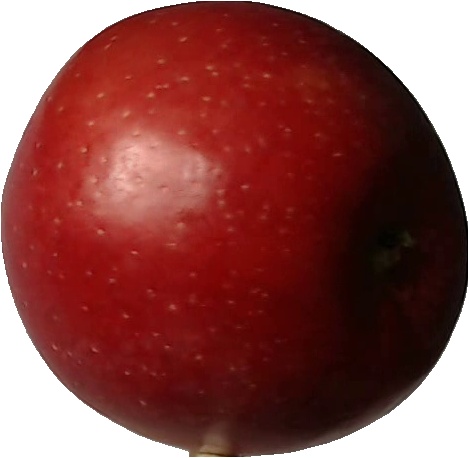
Label: apple_braeburn_1